LEW Hennigsdorf

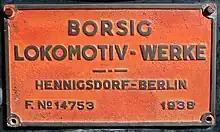
Borsig builder's plate, South African Class 19D no. 2702 of 1938

In 1931 AEG merged with Borsig AG which had been bankrupted by the effects of the Great Depression. The locomotive company's production was moved from Borsig's factory in Tegel to the Hennigsdorf plant, in 1935 AEG acquired all of Borsig's shares and became sole owner. Production of locomotives as Hennigsdorf continue under the name "Borsig Lokomotiv Werke GmbH" as a subsidiary of the AEG group up till 1944.